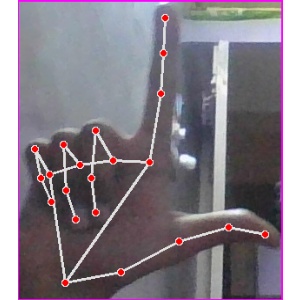
अक्षर: ल